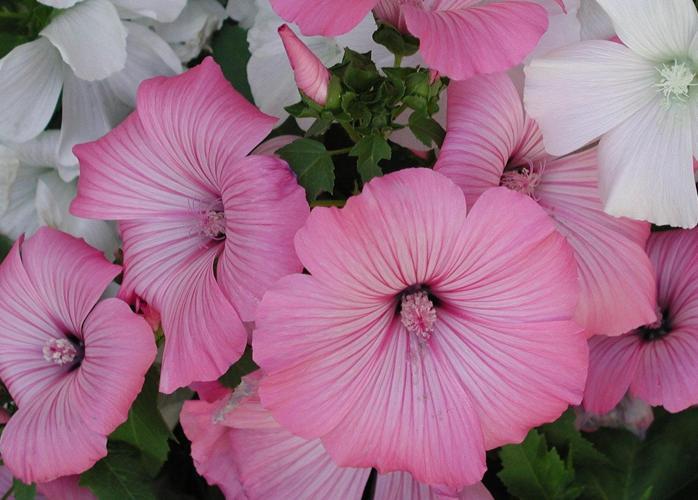
Label: tree mallow